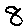
Label: 8